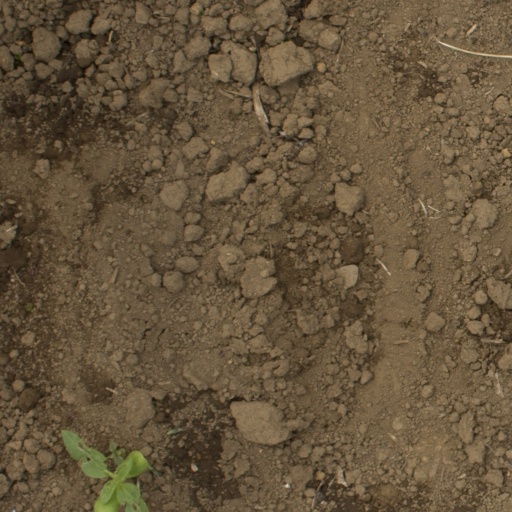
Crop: Jerusalem artichoke